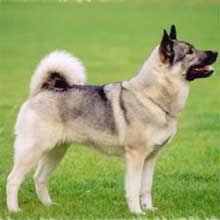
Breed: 217-n000046-Norwegian_elkhound